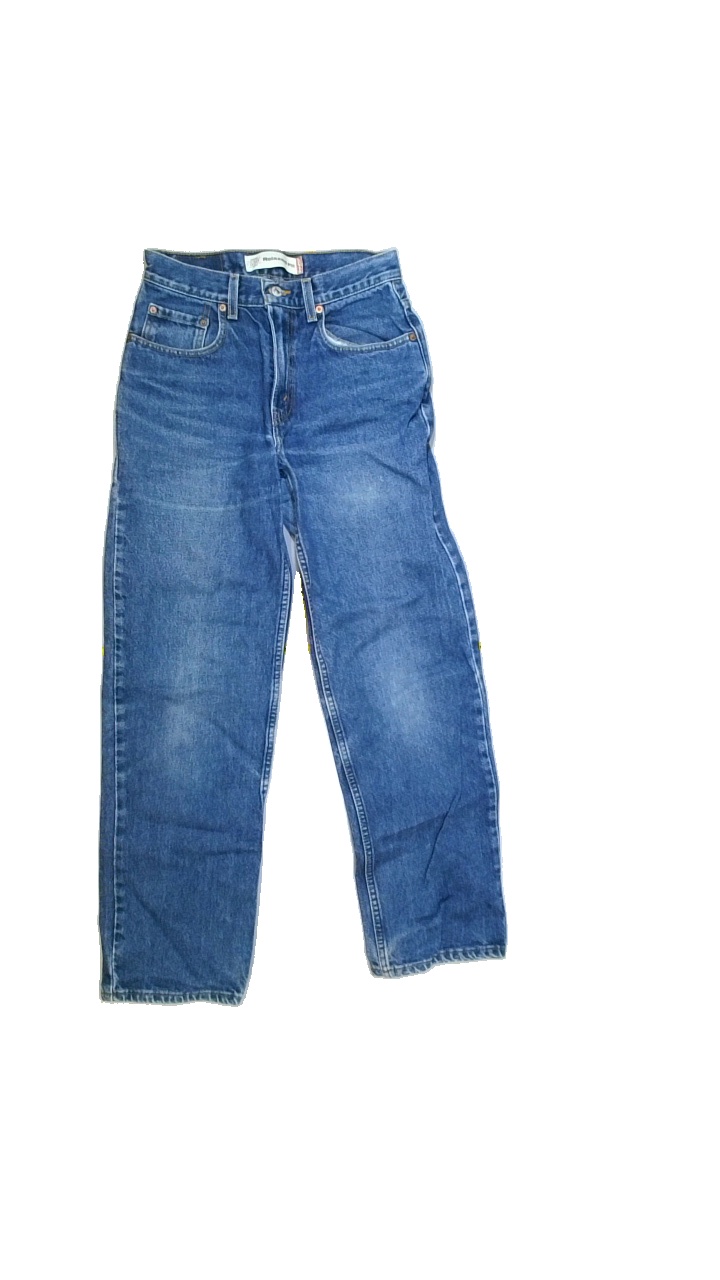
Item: Jeans (Ladies)
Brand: Levi's
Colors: Blue
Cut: Regular
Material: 100%cotton
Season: Autumn
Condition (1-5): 4
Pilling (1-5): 5
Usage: Reuse
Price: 100-150